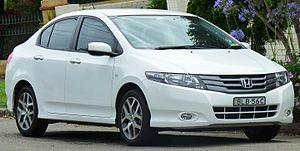
Une citadine polyvalente, est une automobile du segment B, légèrement plus grande et plus puissante qu'une petite citadine mais plus petite qu'une berline compacte. Ces voitures offrent généralement un niveau de confort satisfaisant pour les trajets routiers tout en restant bien adaptées à la circulation urbaine. Cette catégorie est apparue dans les années 1970 avec des modèles d'une longueur de l'ordre de 3,50 m. Aujourd'hui, leur longueur est plutôt de l'ordre de 3,90 m en versions 2 volumes. Le terme de polyvalente est justifié par l'accroissement de la taille moyenne de ce type de véhicule, se rapprochant des compactes. En Amérique du Nord, on parle de sous-compacte. Ces modèles sont les plus populaires dans de nombreux pays d'Europe, France et Italie en tête mais pas en Allemagne ou en Espagne où les compactes sont davantage représentées. Elles ont toutes 5 places.